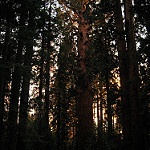
Label: forest